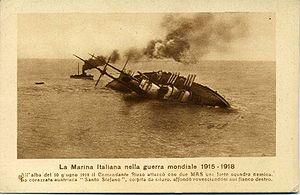
Le SMS Szent István est un cuirassé austro-hongrois de 20 000 t, type Dreadnought. Il est le troisième et dernier de classe Tegetthoff de la marine austro-hongroise.
La campagne de l’Adriatique durant la Première Guerre mondiale était une campagne navale entre les Empires centraux et les escadres méditerranéennes du Royaume-Uni, de la France, du Royaume d'Italie, de l'Australie et des États-Unis.
En dehors de quelques affrontements majeurs, la guerre navale pendant la Première Guerre mondiale est assez peu connue. Cet article présente une chronologie d'évènements concernant les opérations sur mer tout au long du conflit. On verra que la guerre a fait rage aussi sur les sept mers.
Le barrage d'Otrante est une opération navale de la Première Guerre mondiale. Le canal d'Otrante est le détroit qui permet de passer de l'Adriatique en Méditerranée. Il se situe, en gros, entre les côtes albanaises et le talon de la péninsule italienne.